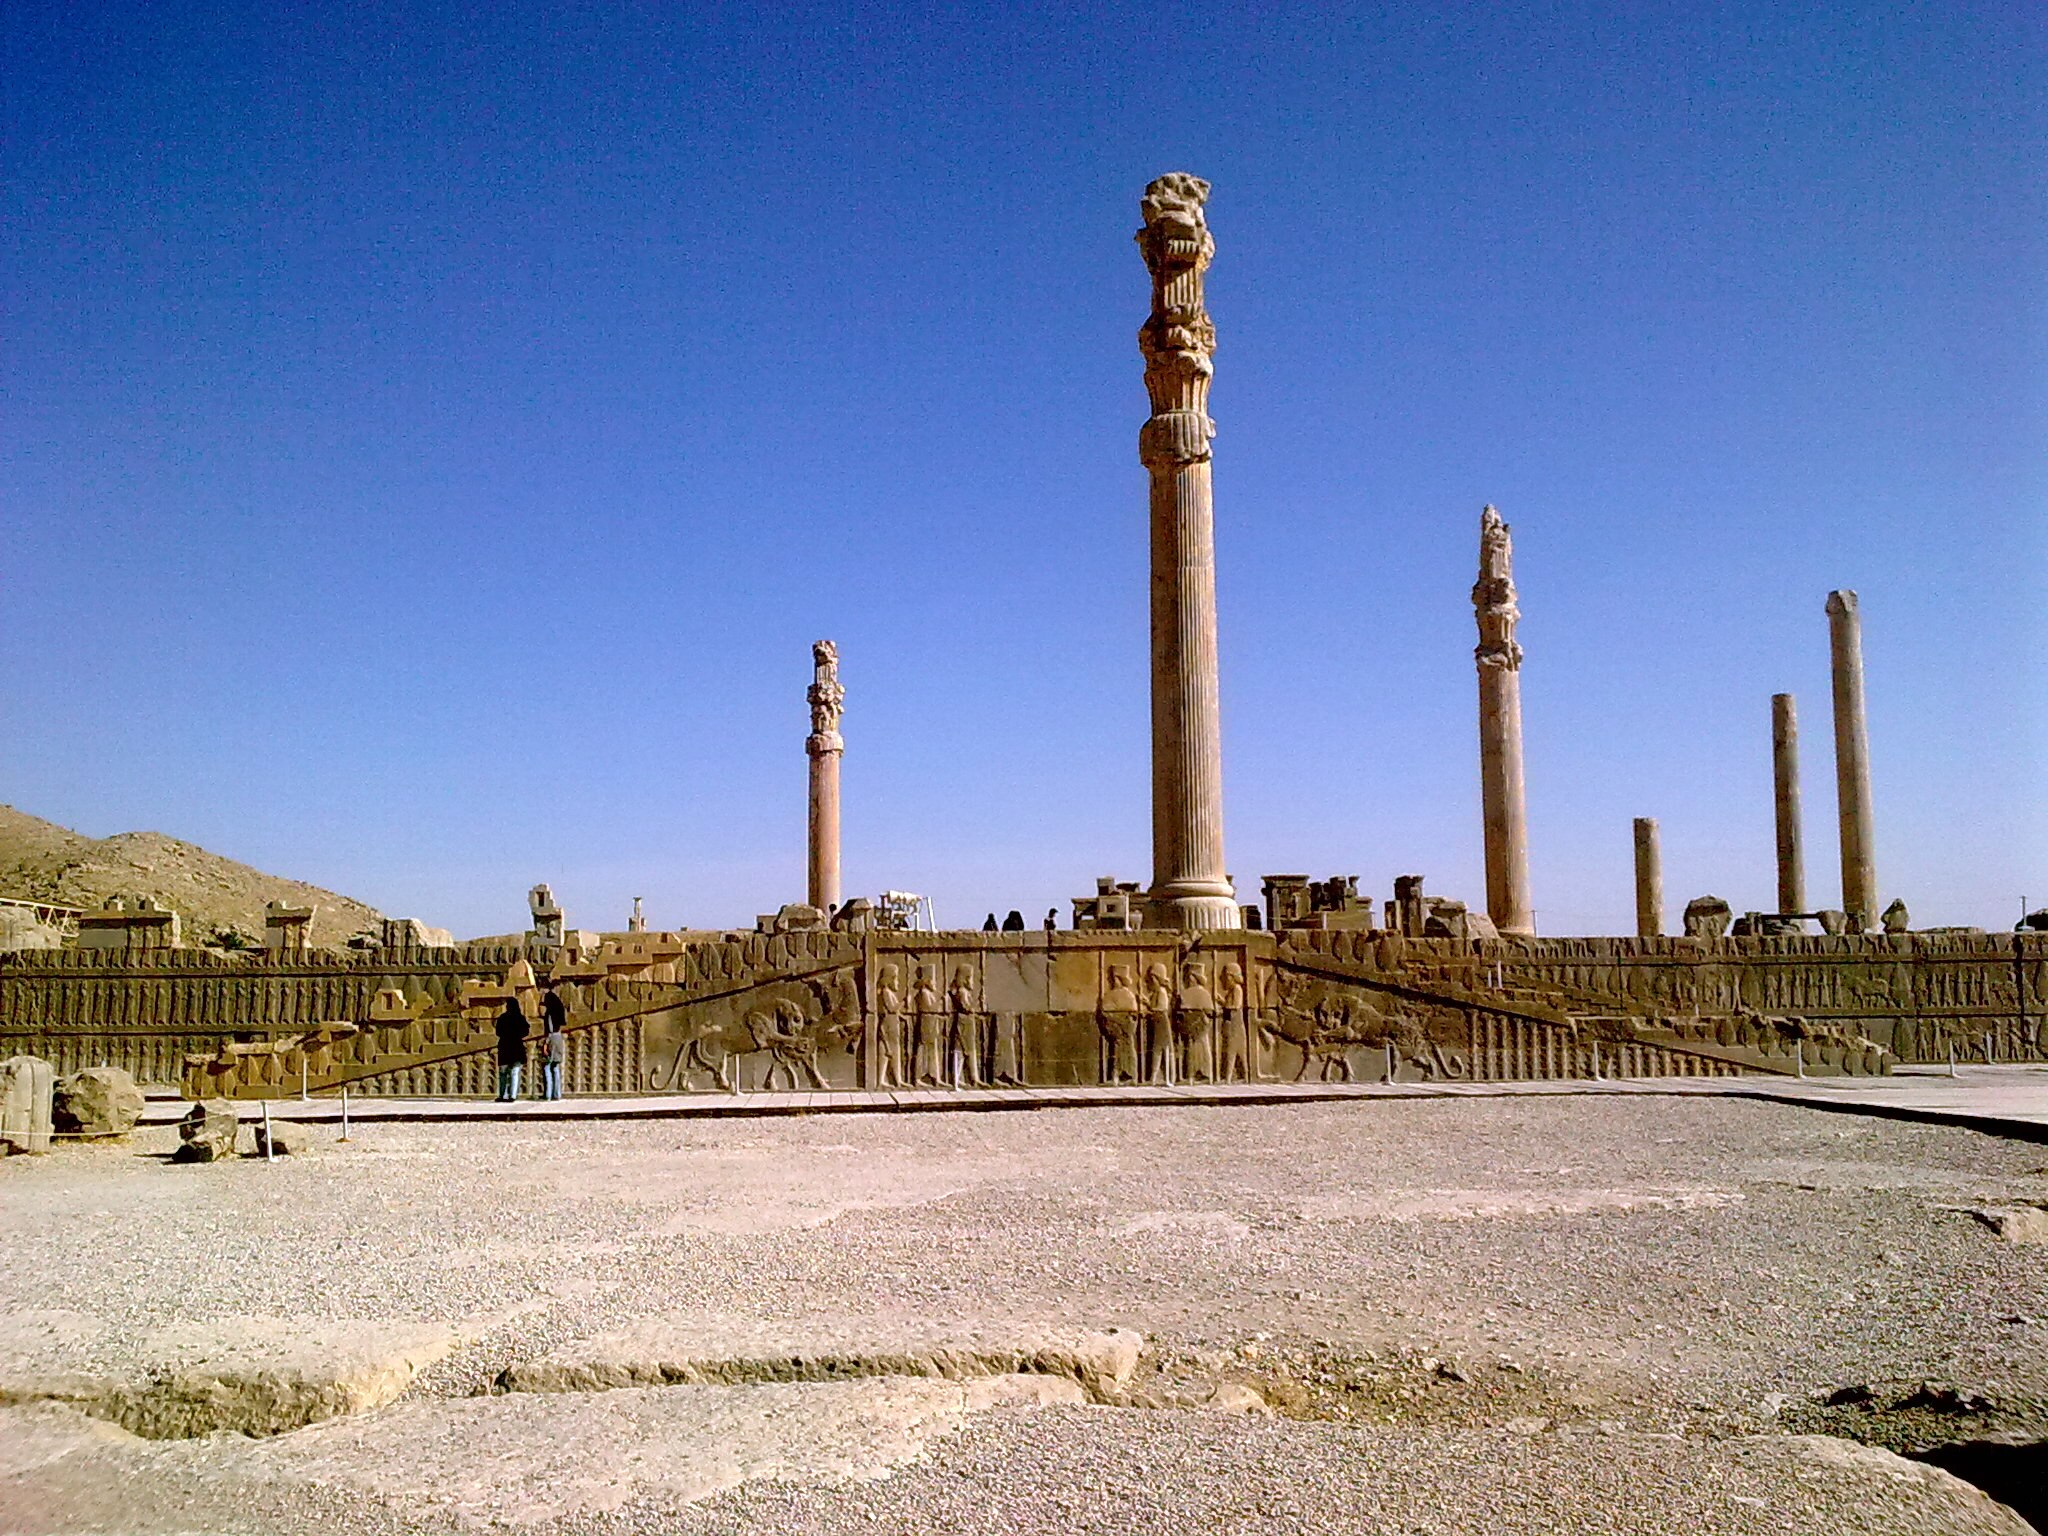
Title: Perspolis 03
Date: 2010-08-10 16:47:53
Categories: Apadana of Persepolis, Self-published work, Images from Wiki Loves Monuments 2017, Cultural heritage monuments in Iran with known IDs, Uploaded via Campaign:wlm-ir, Images from Wiki Loves Monuments 2017 in Iran, Images from Wiki Loves Monuments in Marvdasht, 2010 in Persepolis, Achaemenids warriors, Apadana northern stairs